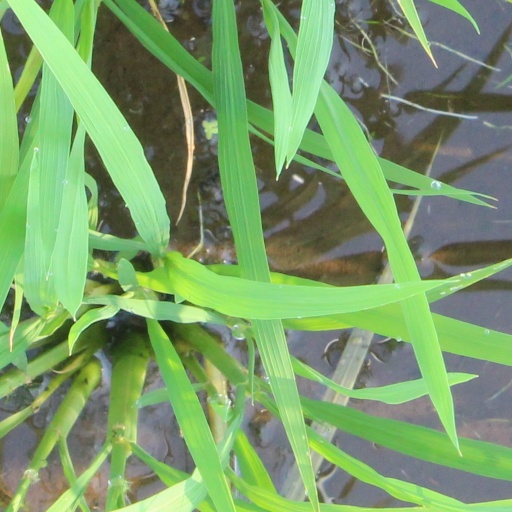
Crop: rice